Yegor Sazonov

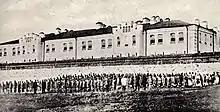
Gorny Zerentui prison, where Sazonov committed suicide

At the end of 1907, he was transferred to the Zerentui convict prison. The new head of the prison, I. Vysotsky, equated political prisoners with criminal ones and introduced corporal punishment for the first. Having found fault for an insignificant reason, he ordered that political prisoners be flogged.